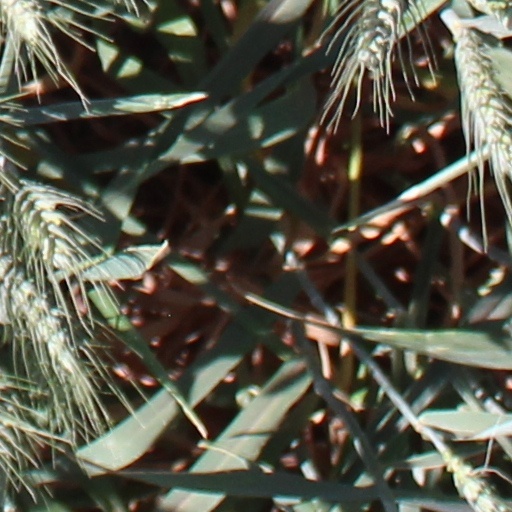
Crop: wheat